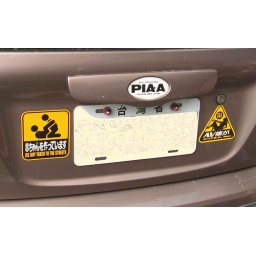
Japanese car stickers spotted on a car in Taichung, Taiwan. Apparently there is also a baby on board.